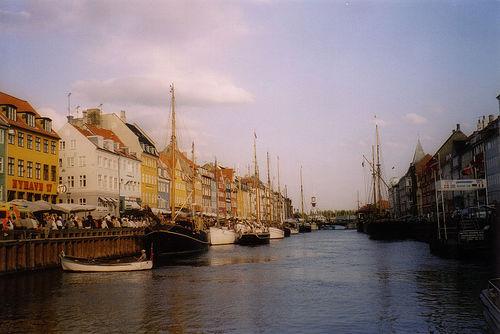
Weather: cloudy or overcast